Azabudai

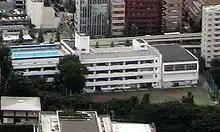
Azabu Elementary School

Azabudai 1-chōme 1-10-ban, 2-chōme, and 3-chōme are zoned to Azabu Elementary School and Roppongi Junior High School. Azabu-Jūban 1-chōme 11-ban is zoned to Onarimon Elementary School and Onarimon Junior High School.